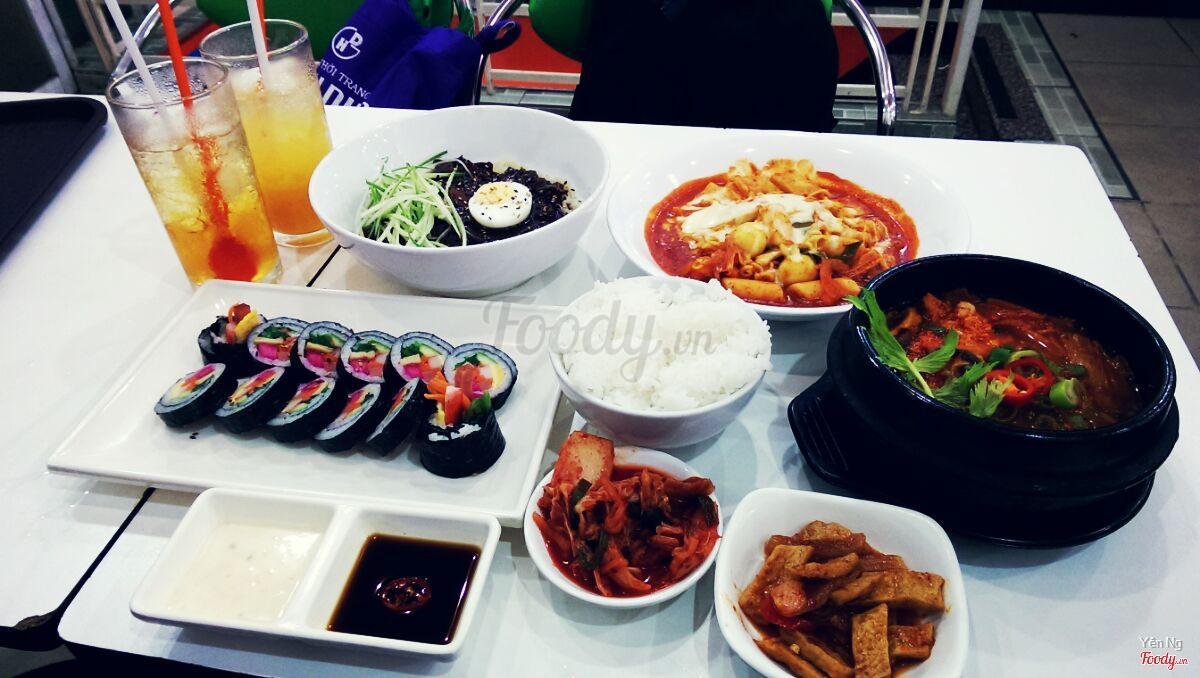
bát cơm được đặt giữa các món ăn khác ở trên bàn